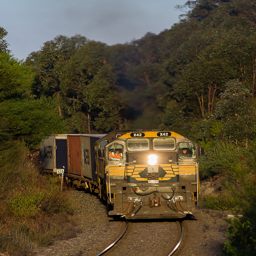
A train with a yellow front goes through the woods.
A train pulling freight cars through a forest.
this gold train is riding through the woods
a train traveling through a densely wooded area
A train traveling through a rural countryside near a forest.